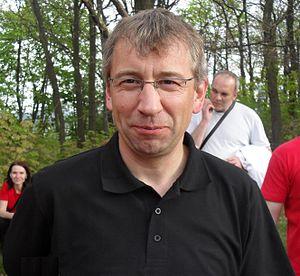
Jaromír Drábek est un homme politique tchèque, membre du parti TOP 09. Il est ministre du Travail et des Affaires sociales dans le gouvernement de Petr Nečas depuis 2010.
Le ministère du Travail et des Affaires sociales de la République tchèque est le département ministériel tchèque chargé de l'emploi, du travail, du dialogue social, de la protection sociale et de la politique familiale.